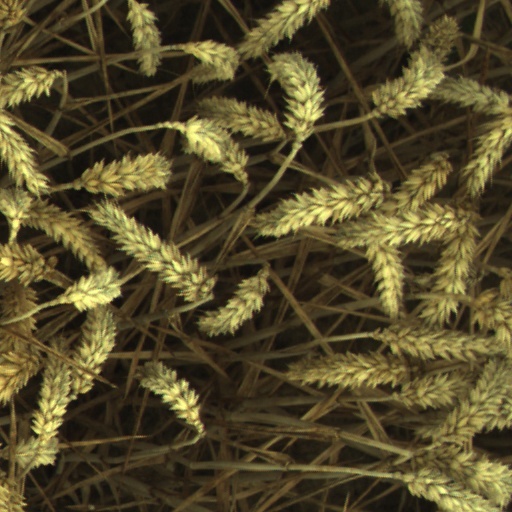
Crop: wheat